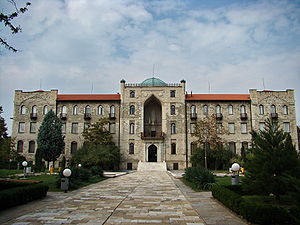
Kardzjali
Museum i Kardzjali
Kardzjali er en by i det sydlige Bulgarien, med et indbyggertal på cirka 63.000. Byen er hovedstad i Kardzjali-provinsen, og ligger midt i Rodopi-bjergkæden.